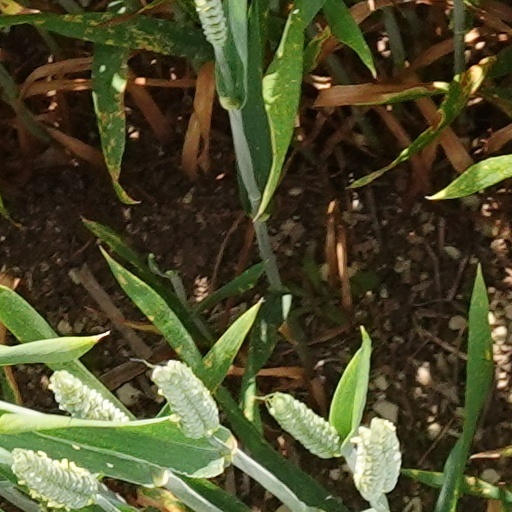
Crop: wheat